Sierra Leone House of Parliament

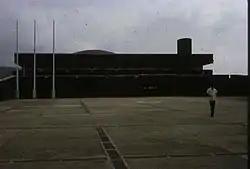
Sierra Leone House of Parliament

Sierra Leone House of Parliament is the meeting place of the Parliament of Sierra Leone, the legislative body of the Republic of Sierra Leone. It is located at Tower Hill in central Freetown, within the central business district in downtown Freetown. At the entrance of the House of Parliament is located the historic Martello tower.